Battle of Piercebridge

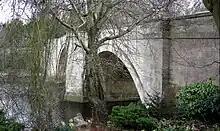
The 16th-century bridge over the Tees at Piercebridge

The battle of Piercebridge was fought on 1 December 1642 in County Durham, England, during the First English Civil War. The Earl of Newcastle was advancing with an army of 6,000 from Newcastle upon Tyne to York to reinforce the local Royalists. Aware of his approach, the Parliamentarians defended the main crossing over the River Tees, at Piercebridge. Under the command of Captain John Hotham, around 580 troops had barricaded the bridge.